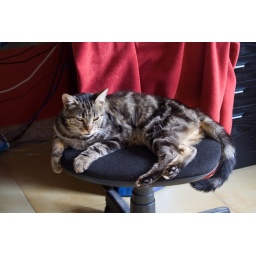
I left my seat in the office for a second, and somebody else took over ;)